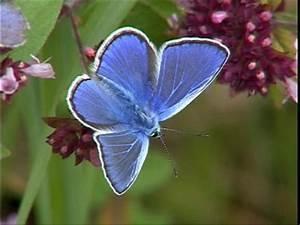
butterfly